Circus

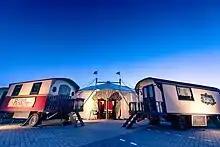
Circus Ronaldo

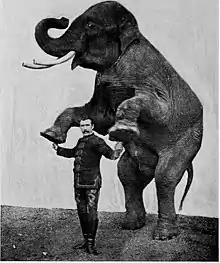
Elephant trainer (1903)

The origin of the modern circus has been attributed to Philip Astley, who was born 1742 in Newcastle-under-Lyme, England. He became a cavalry officer who set up the first modern amphitheatre for the display of horse riding tricks in Lambeth, London, on 4 April 1768. Astley did not originate trick horse riding, nor was he first to introduce acts such as acrobats and clowns to the English public, but he was the first to create a space where all these acts were brought together to perform a show. Astley rode in a circle rather than a straight line as his rivals did, and thus chanced on the format of performing in a circle. Astley performed stunts in a 42 ft diameter ring, which is the standard size used by circuses ever since. Astley referred to the performance arena as a circle and the building as an amphitheatre; these would later be known as a circus. In 1770, Astley hired acrobats, tightrope walkers, jugglers, and a clown to fill in the pauses between acts.